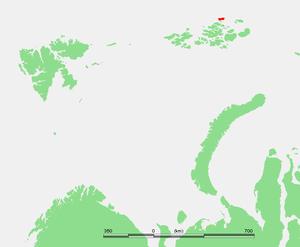
Le cap Fligely est le point le plus septentrional de l'Europe, de l'Eurasie et de la Russie. Distant de 911 km du pôle Nord, il se situe sur l'île Rudolf, sur la Terre François-Joseph en Russie.
L'île Gogenloe est une île de la terre François-Joseph.
L'île Rudolf ou île Rodolphe est l'île la plus septentrionale de la Terre François-Joseph dans l'arctique russe. Elle fait partie de la région administrative de l'oblast d'Arkhangelsk, au sein de la Fédération de Russie.